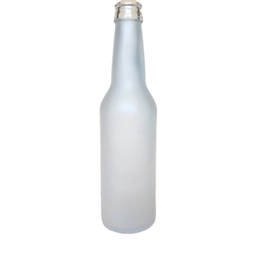
Label: bottles